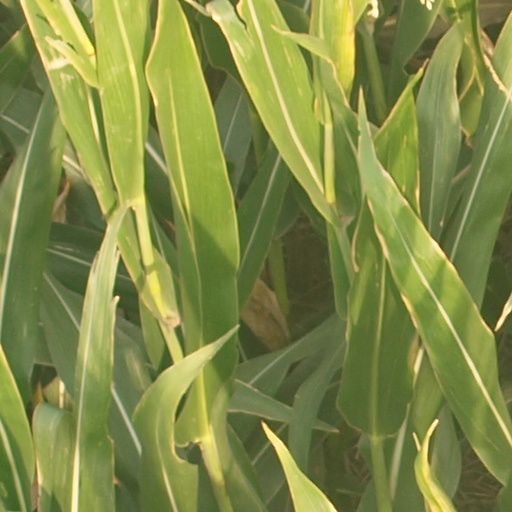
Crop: maize; corn